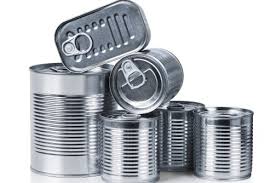
Waste category: metal